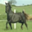
Label: horse